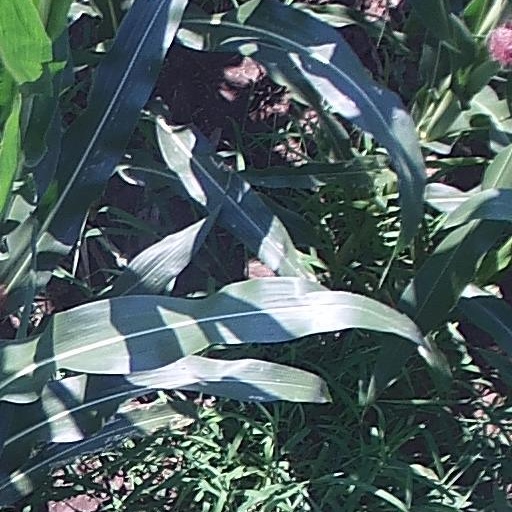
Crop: maize; corn